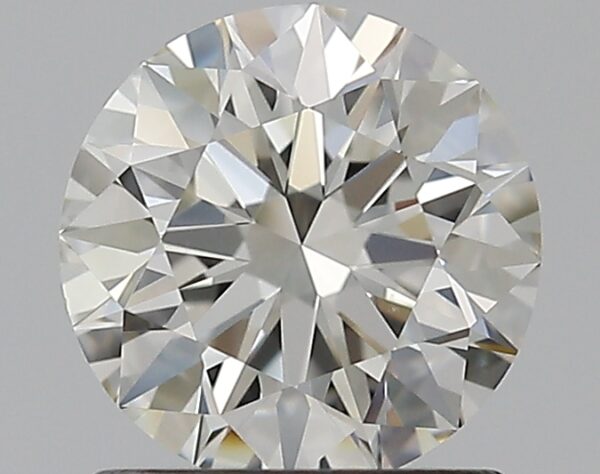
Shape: round
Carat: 1.01
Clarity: VS2
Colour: I
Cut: EX
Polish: EX
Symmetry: EX
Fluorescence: N
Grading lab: GIA
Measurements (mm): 6.43 x 6.46 x 4.01